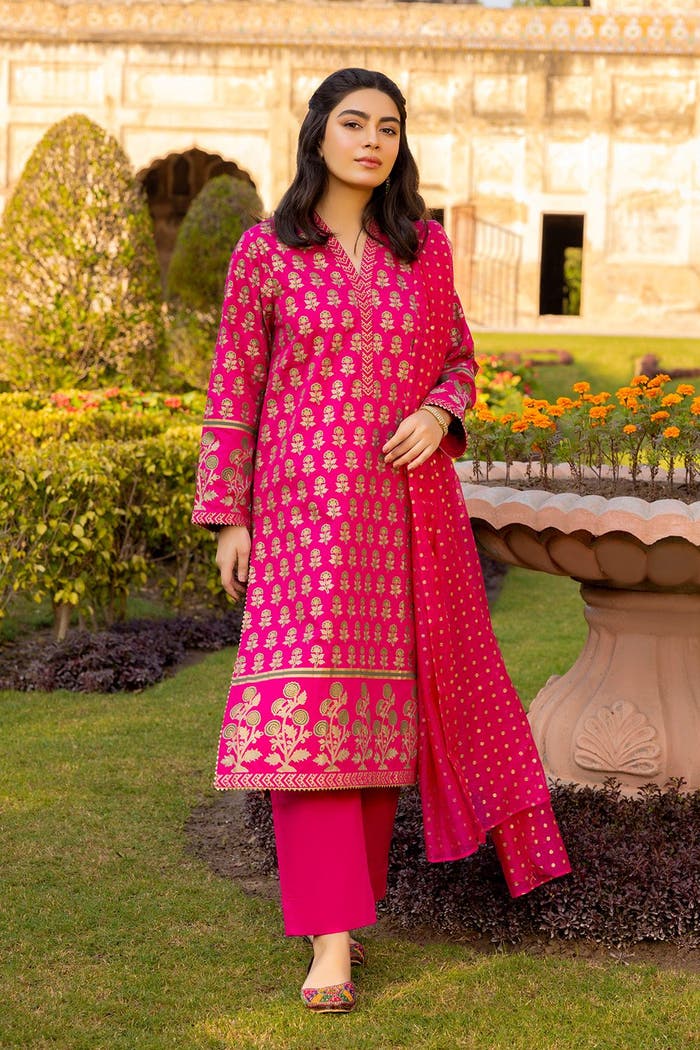
pink gold embroidered salwar suit